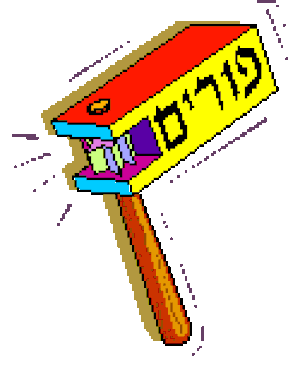
Une crécelle est un instrument de musique idiophone datant du Moyen Âge, aussi appelée brouan ou tartuleuil, et répandue aujourd'hui encore partout en Europe. De conception et d'utilisation simples, elle est un instrument populaire mais aussi un jouet pour les enfants.